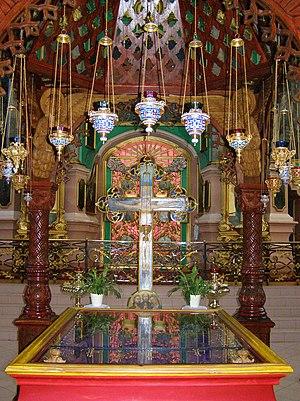
Reliquaire d'Antoine, Jean et Eustache de Vilnius. Polski: Relikwiarz Męczenników wileńskich.